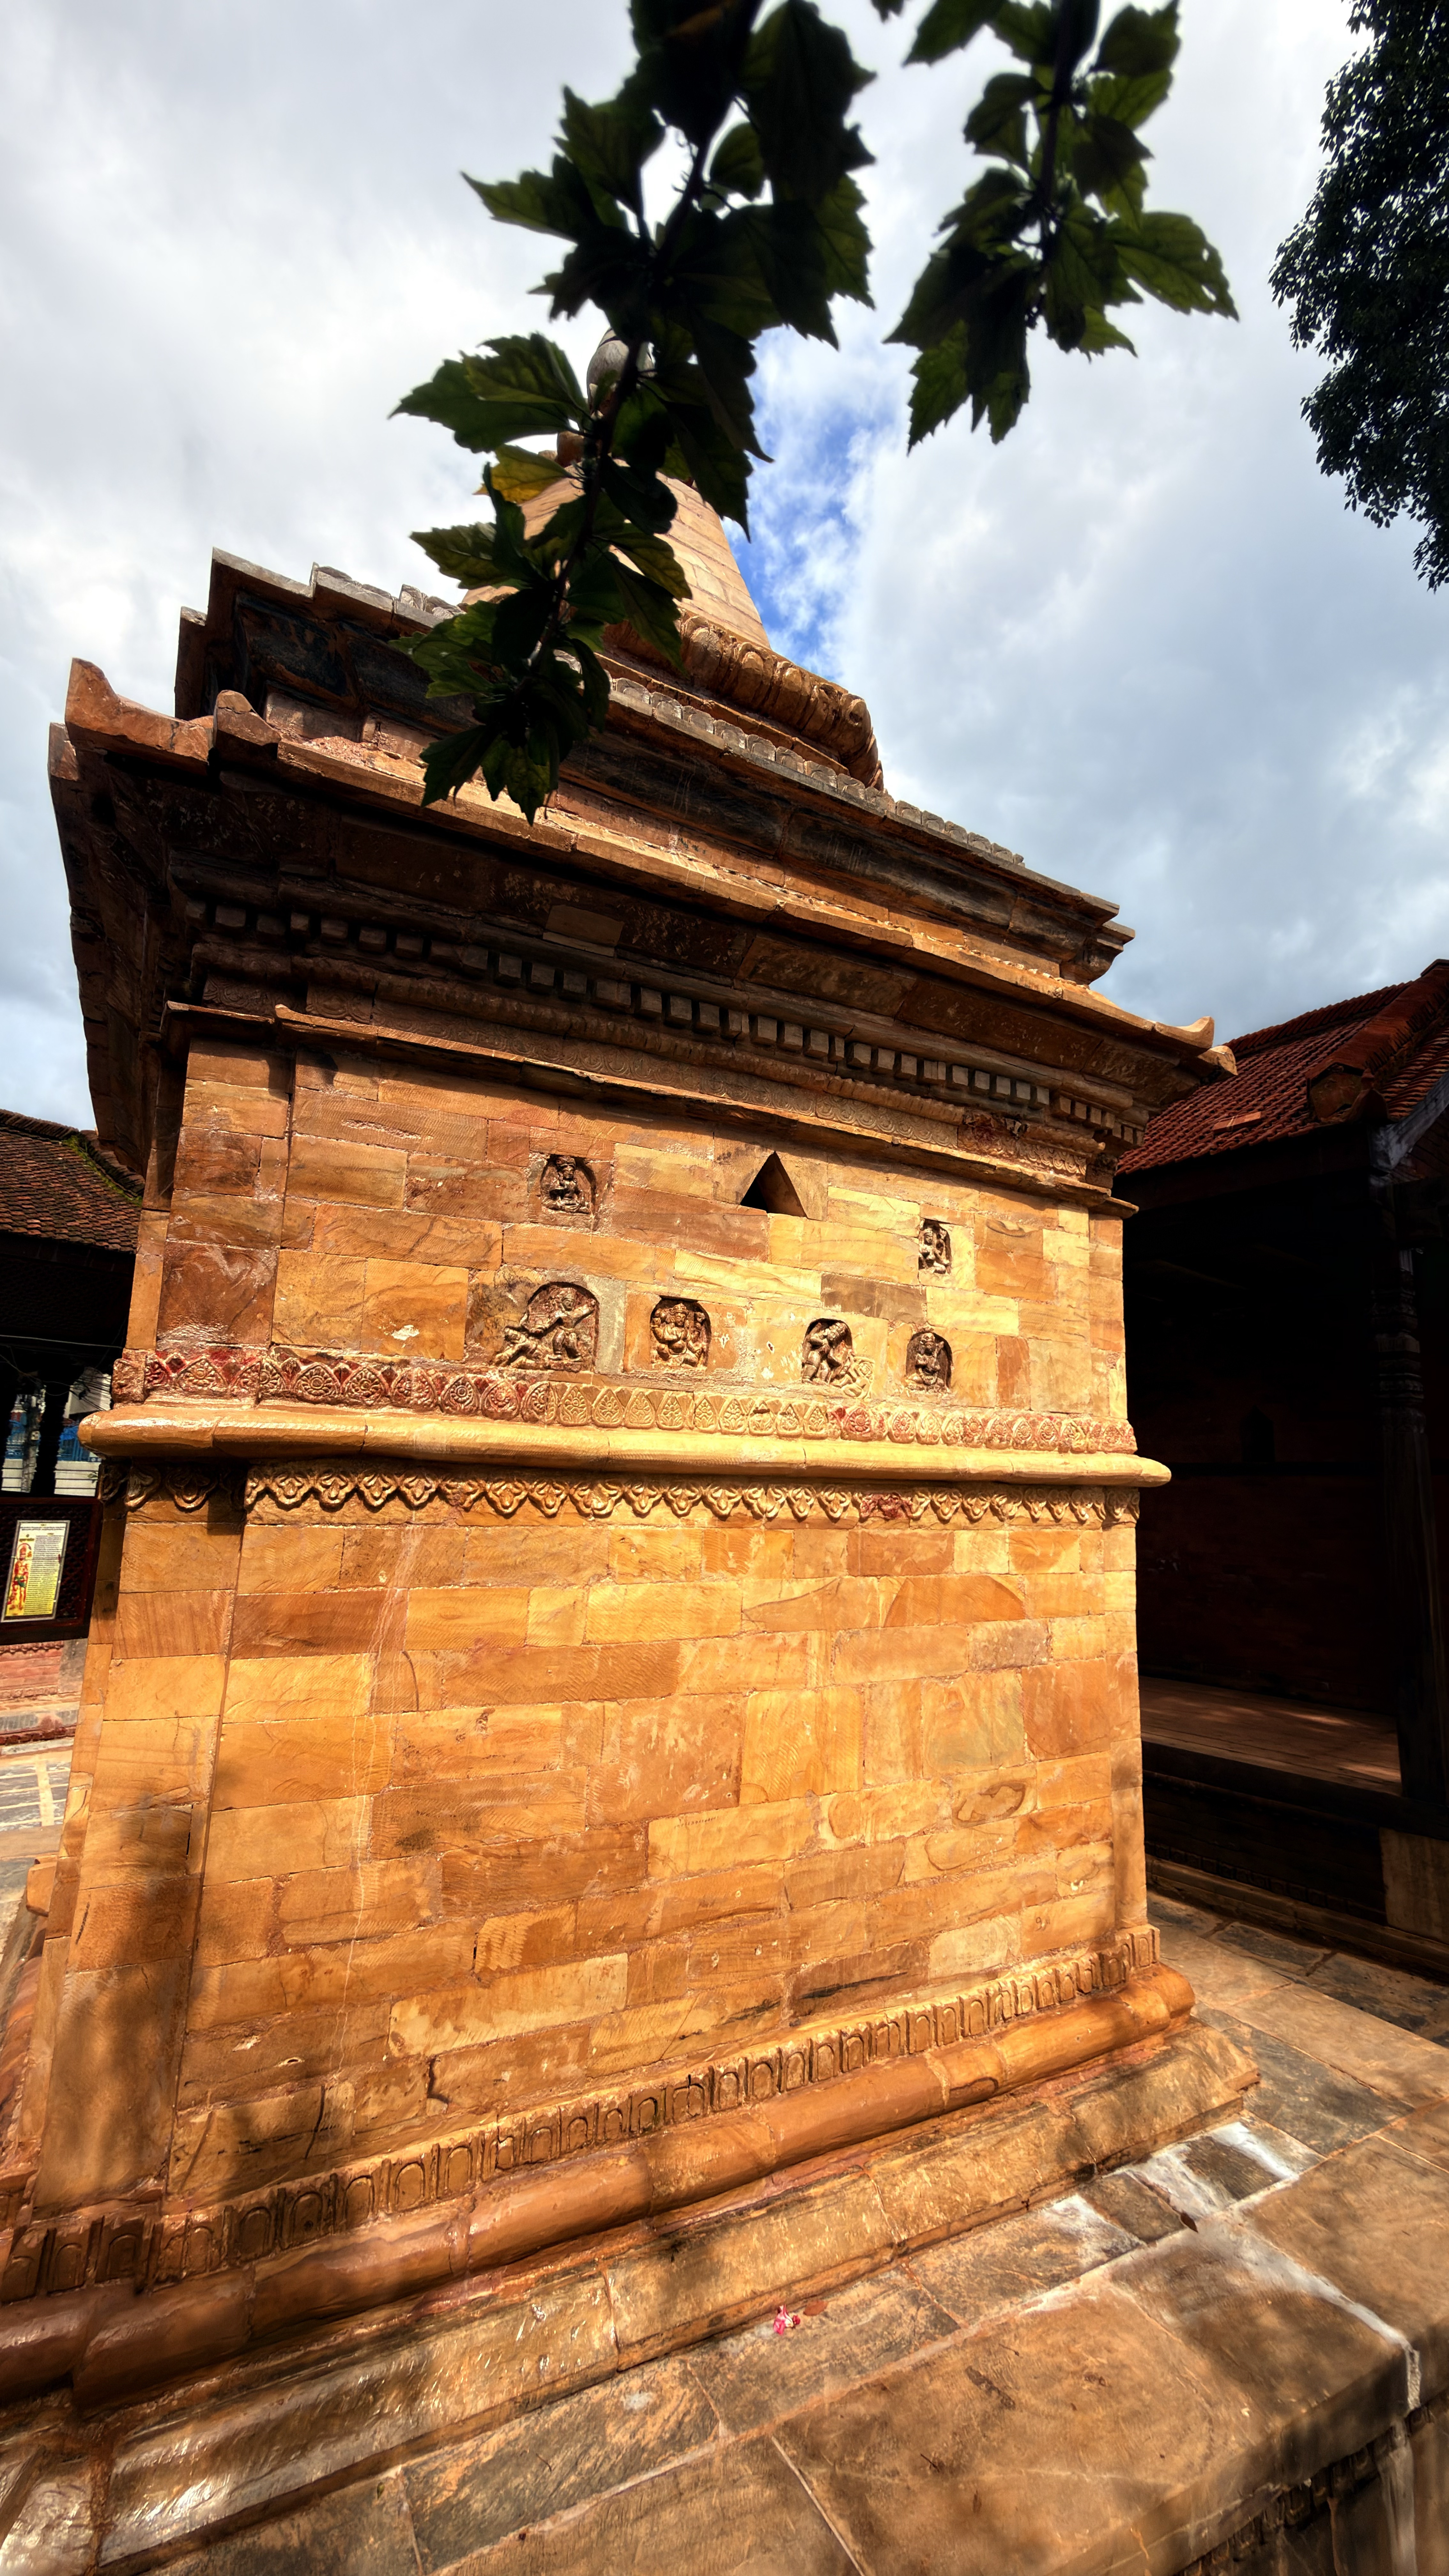
Heritage site: Ram_Temple